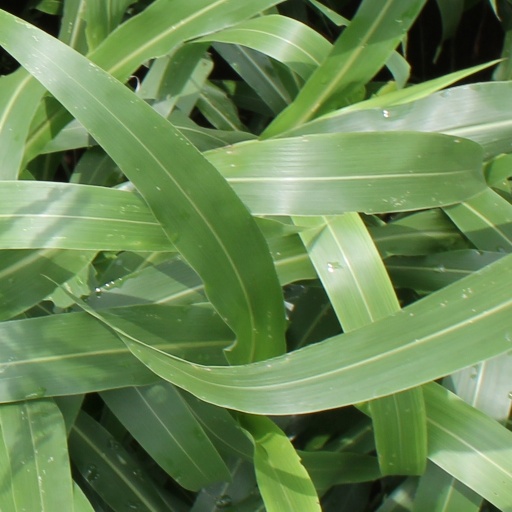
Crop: sorghum